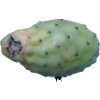
Label: cactus_fruit_green